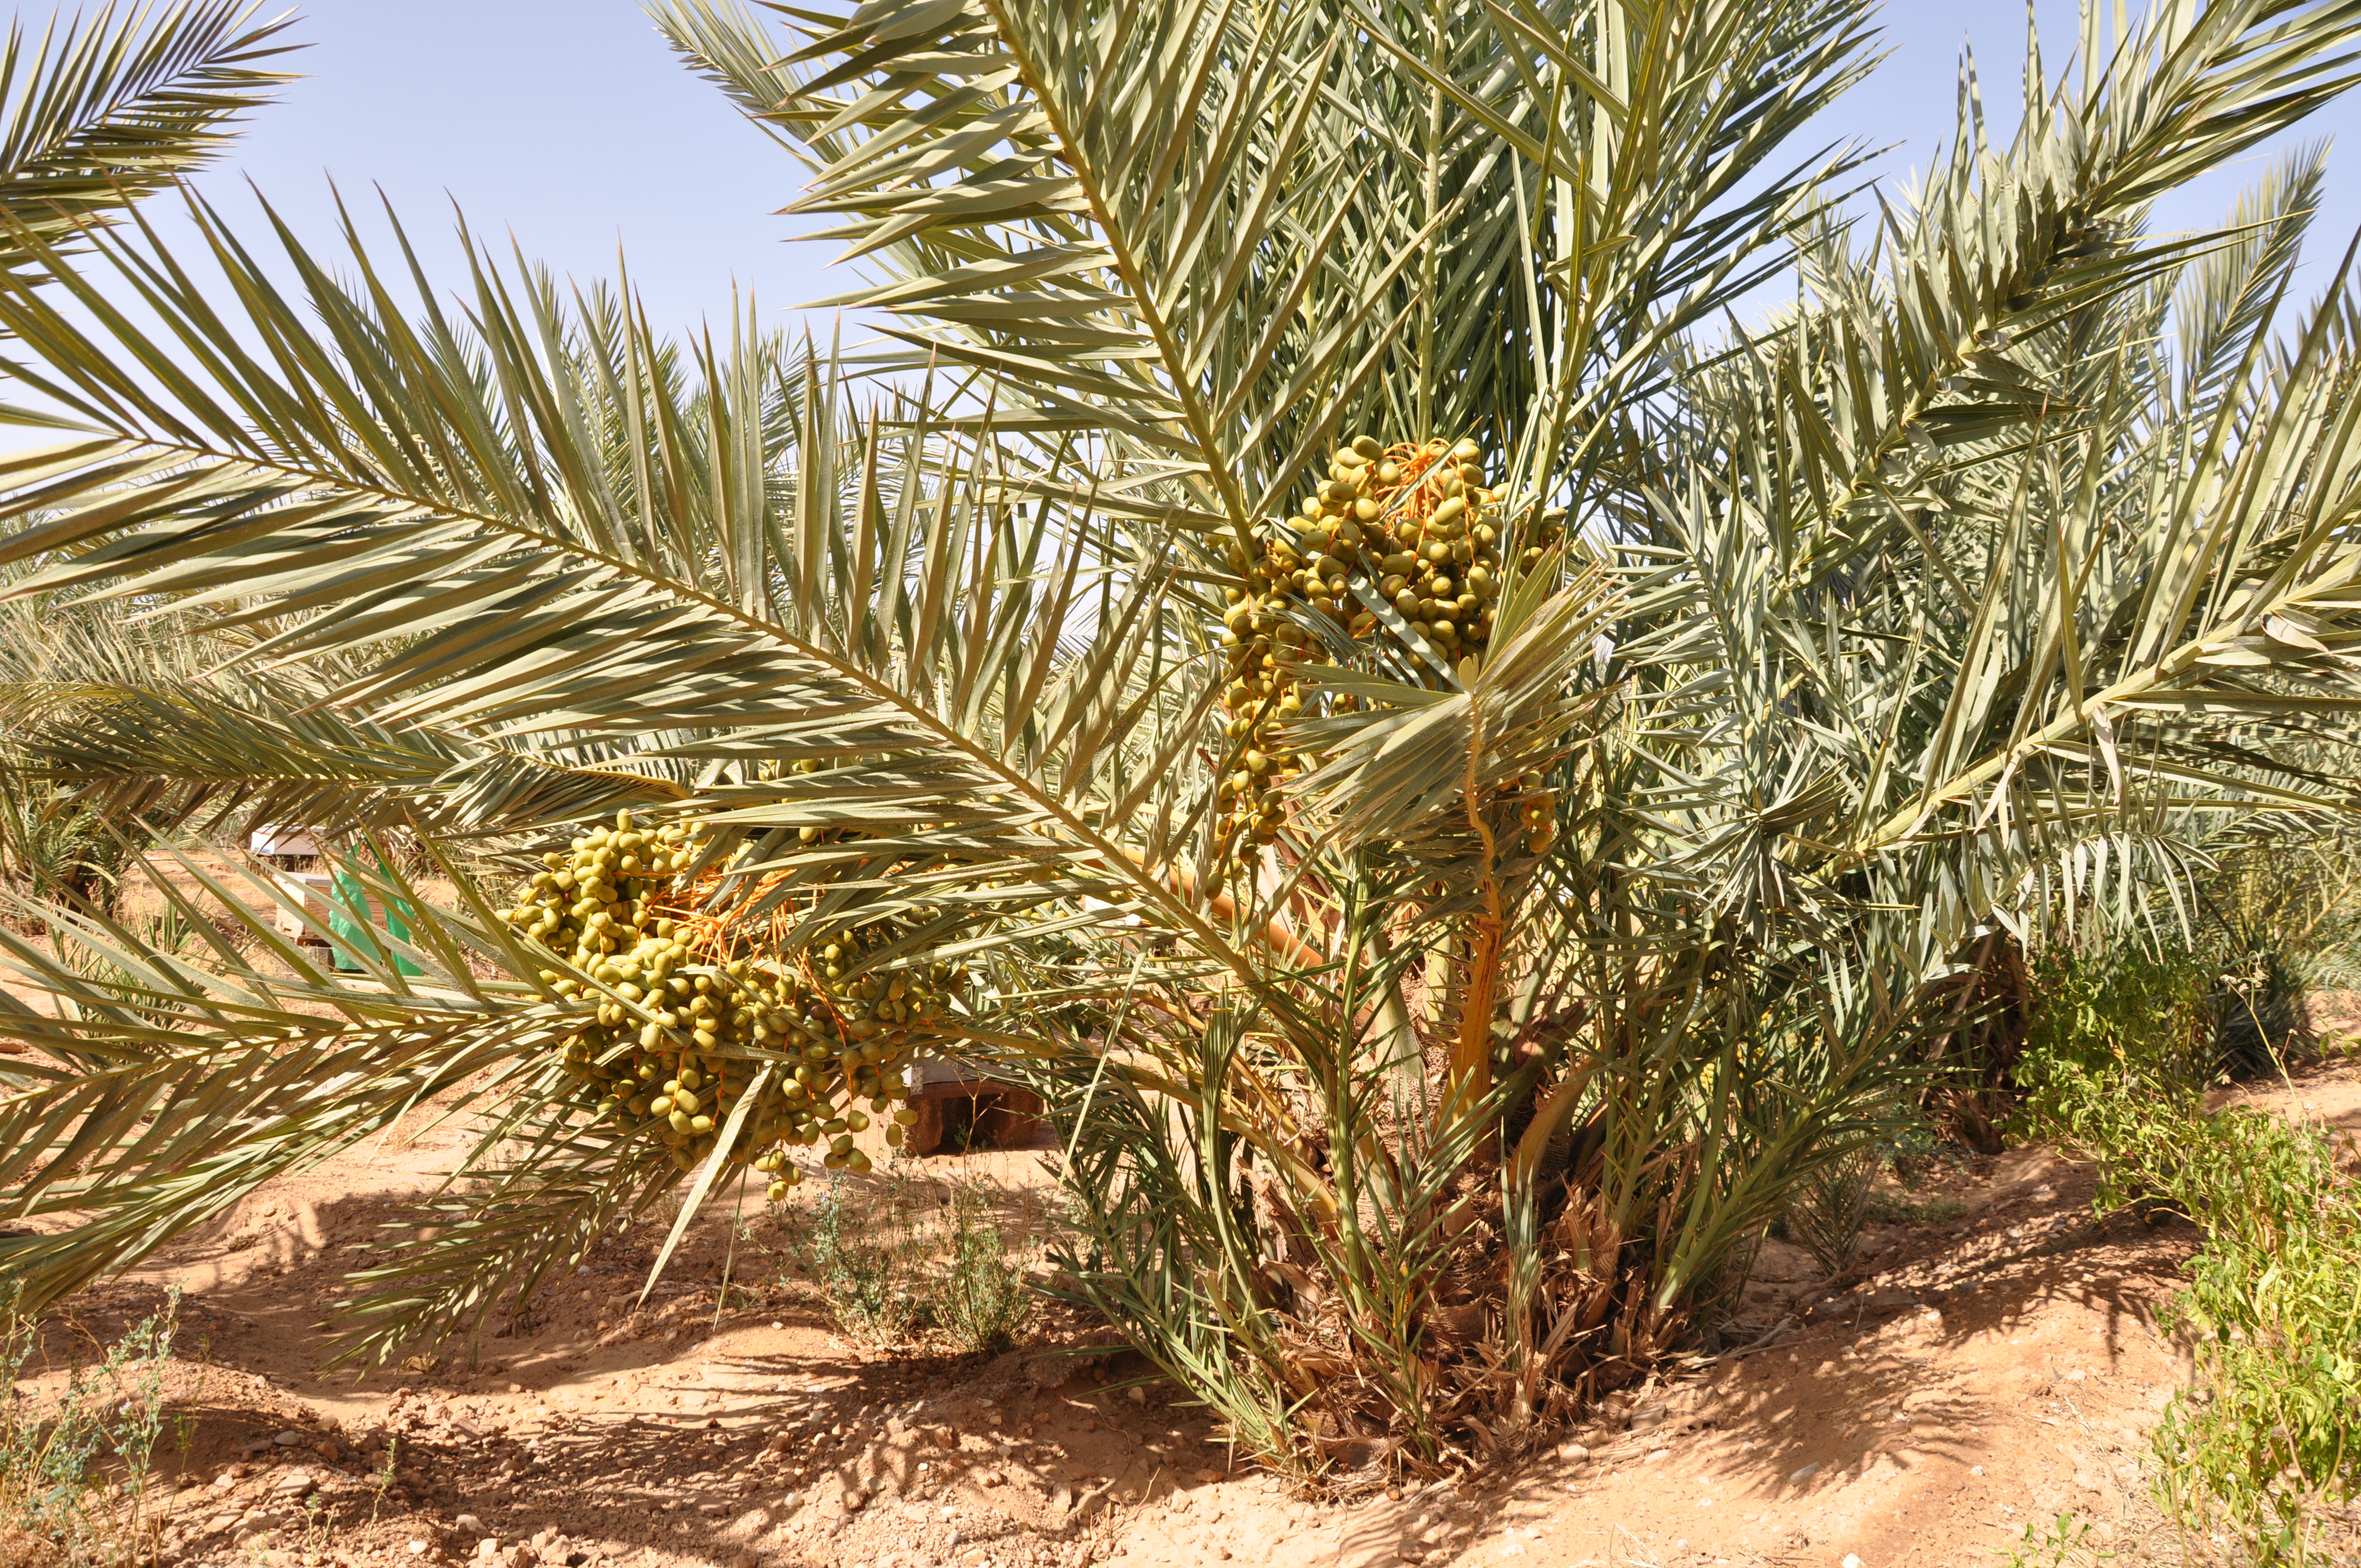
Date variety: Boufagous